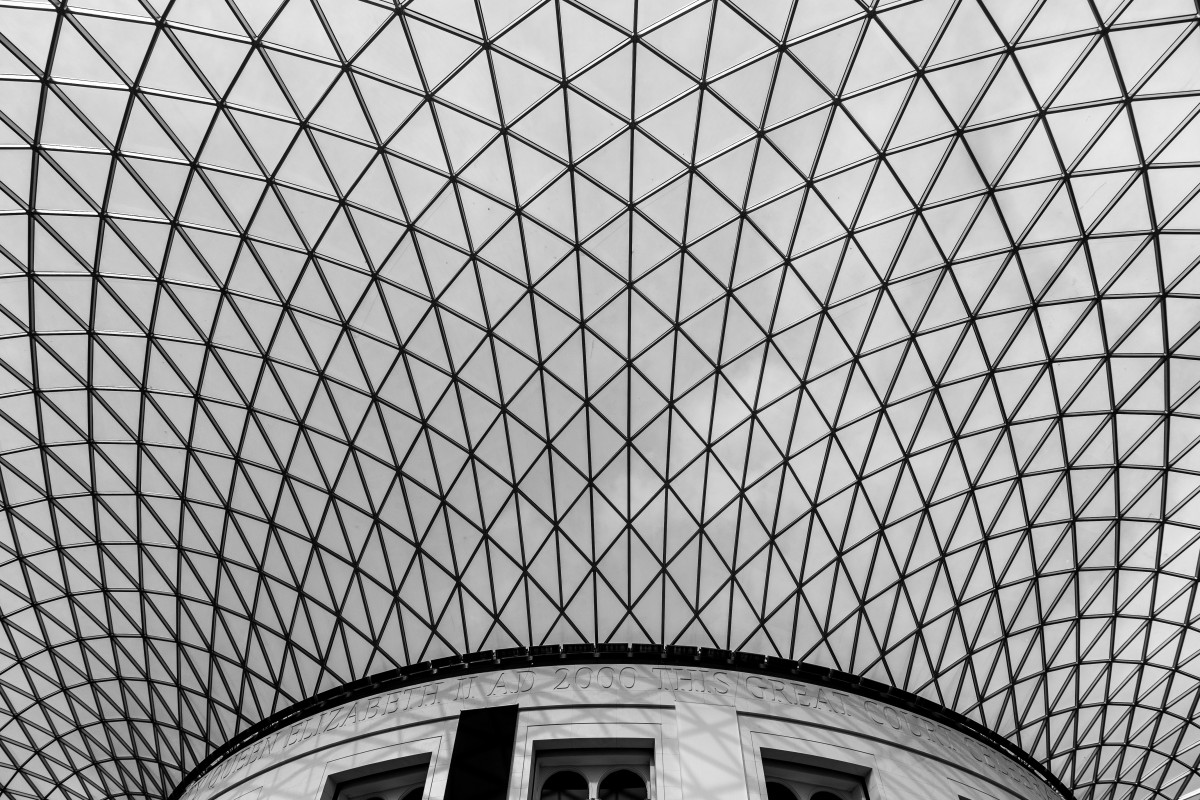
Tags: architecture, skyscraper, pattern, line, atrium, facade, circle, design, symmetry, dome, shape, daylighting